Jérôme Niel

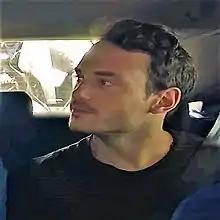
Jérôme Niel

Jerôme Niel (also known as Jérôme Puydebat, born on 14 June 1985) is a French humorist, choreographer, writer, comedian and video producer working among other things for the French cable TV channel Canal+.